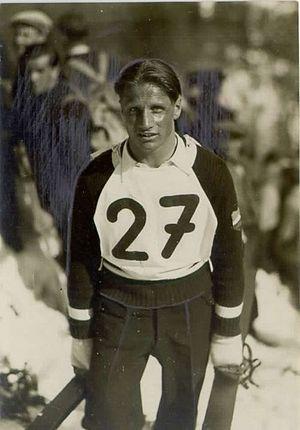
Rado Istenič, né en 1908 et mort en 2001, est un spécialiste yougoslave du combiné nordique et un sauteur à ski.